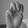
ASL letter: M